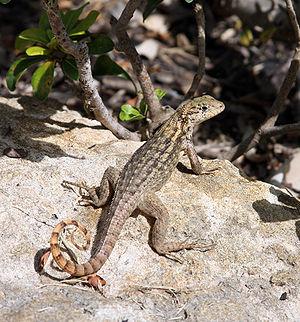
Leiocephalus est l'unique genre de sauriens de la famille des Leiocephalidae.